Stuart Semple

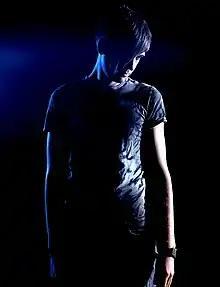
Stuart Semple in 2007

Stuart Buchanan Semple (born 12September 1980) is a British artist and activist who works with sculpture and painting.